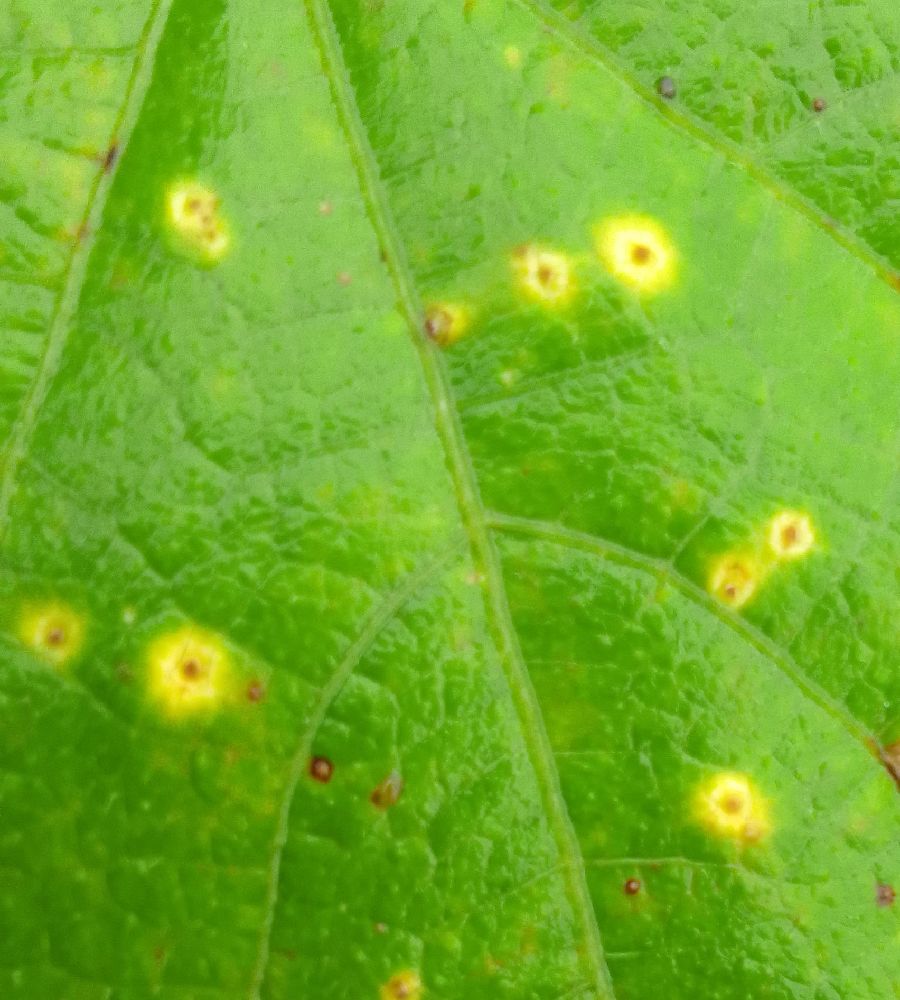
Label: rust